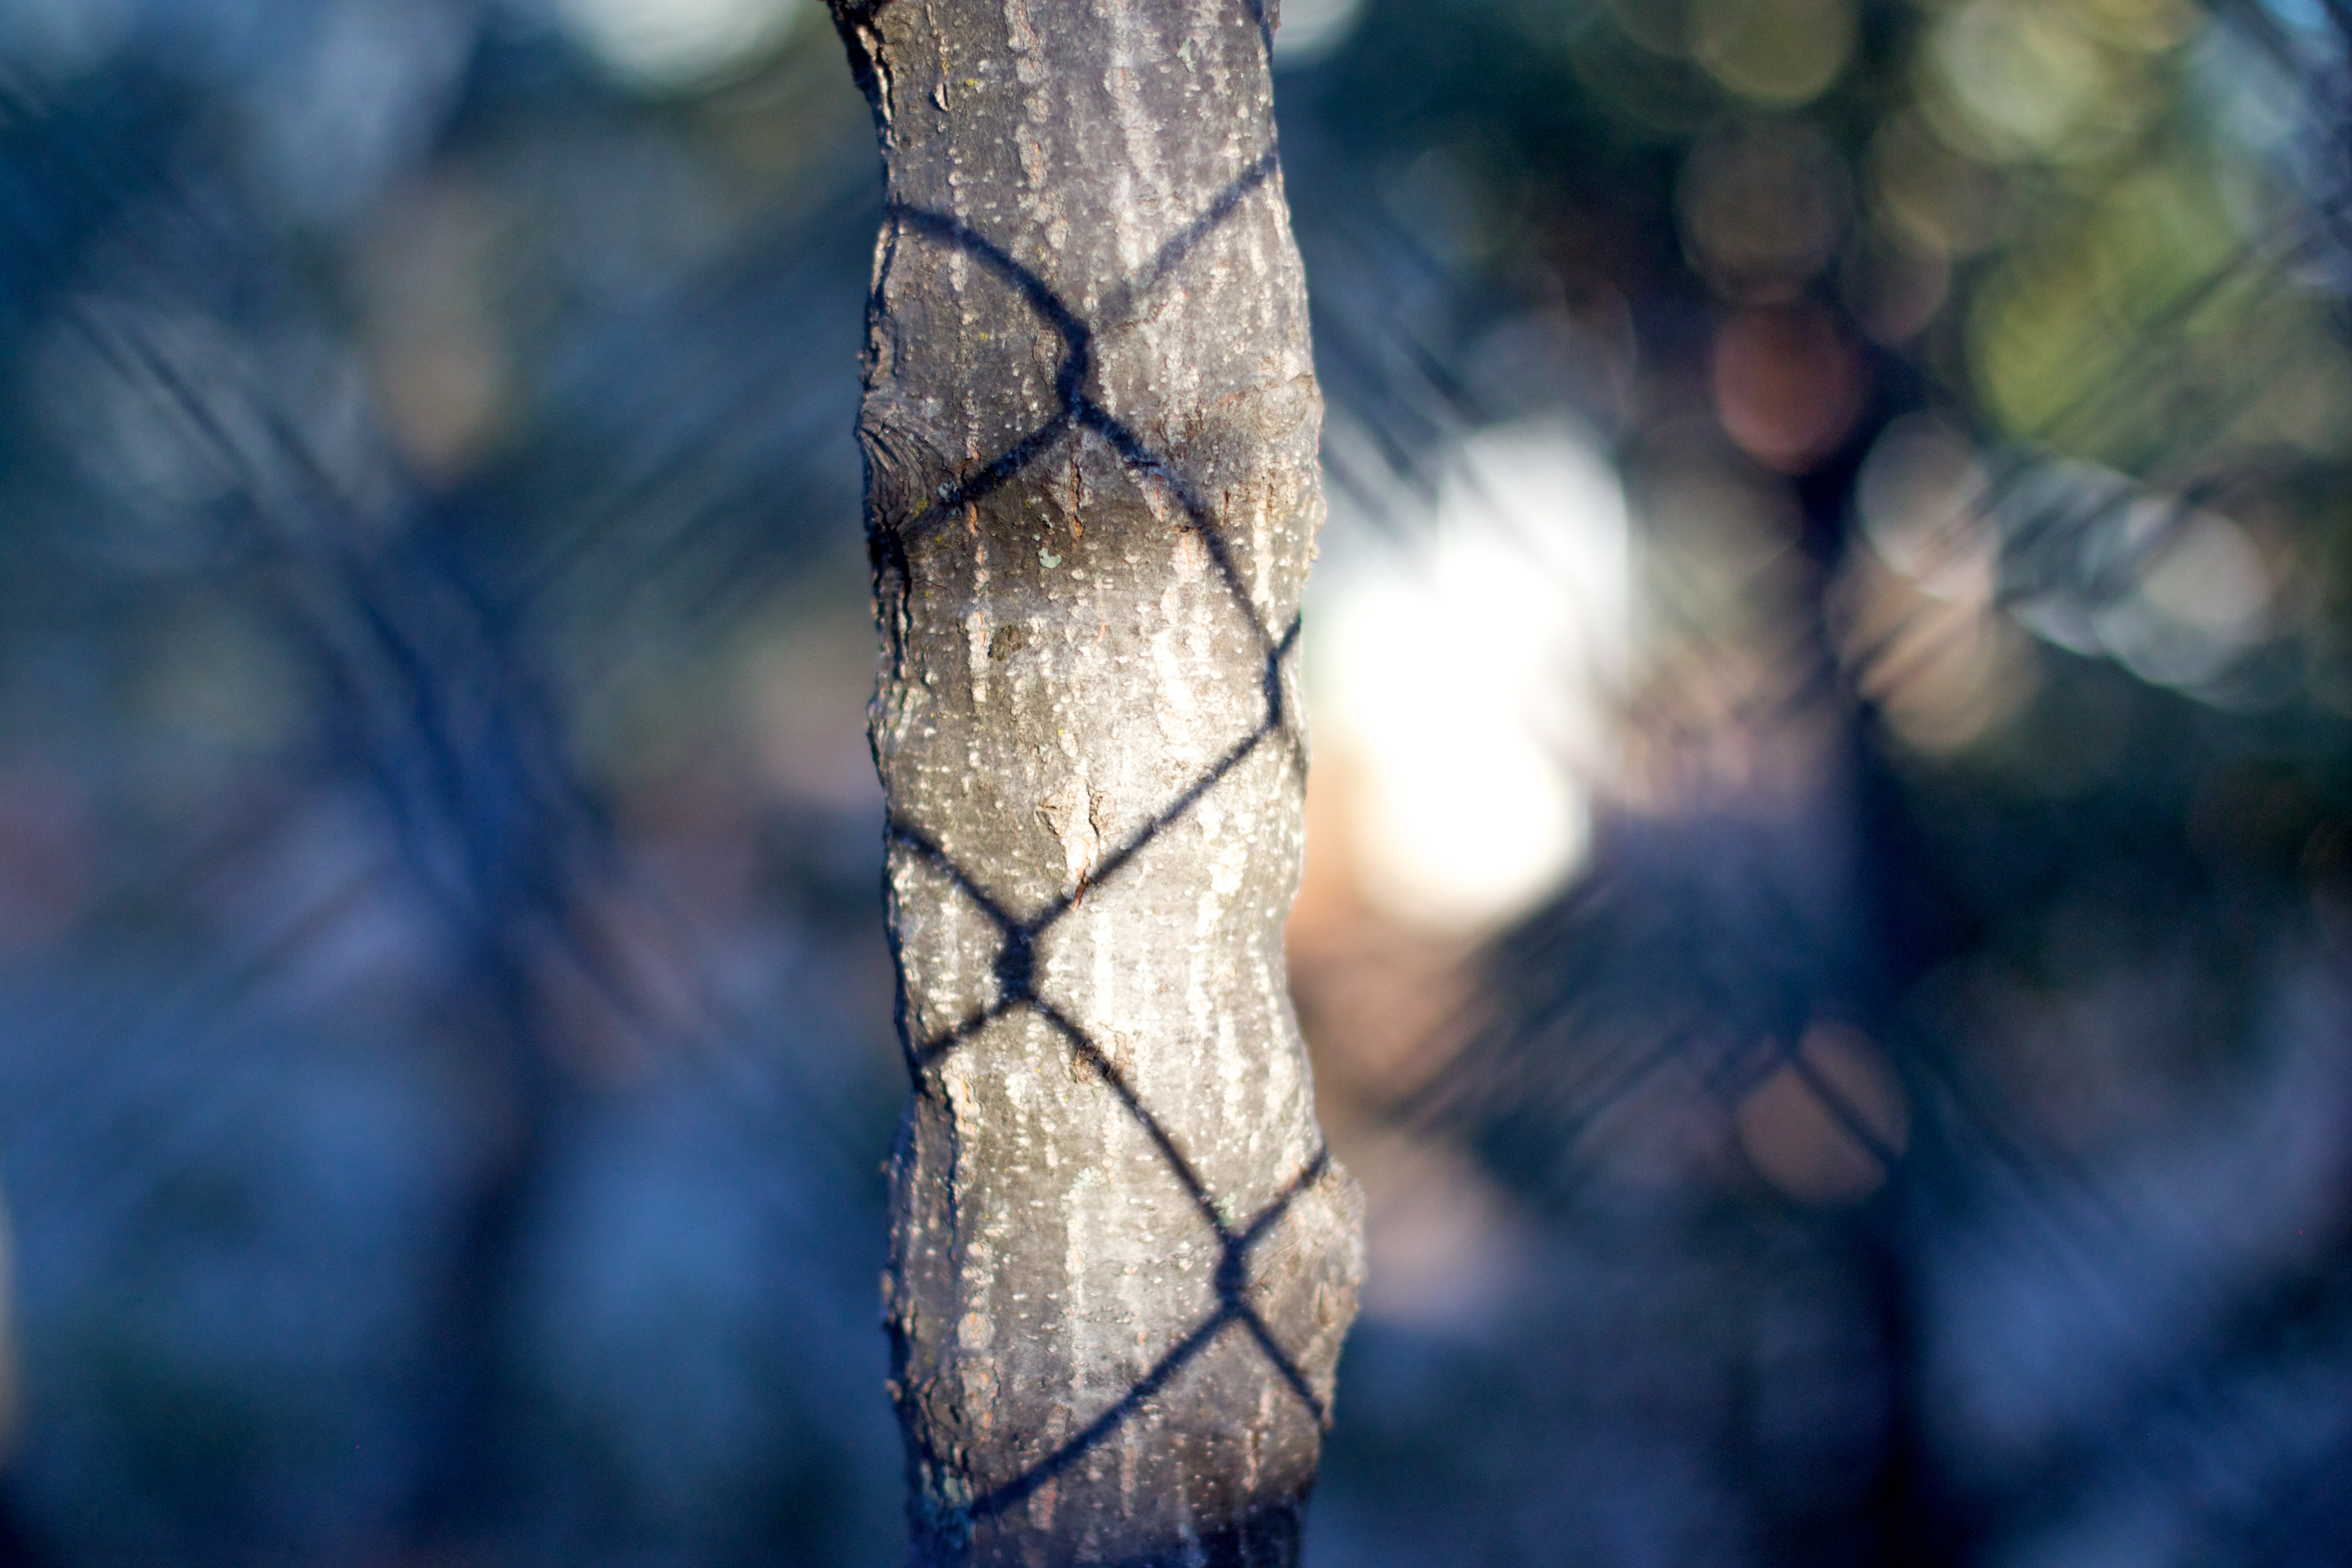
tree, nature, branch, winter, light, plant, photography, sunlight, leaf, flower, frost, ice, spring, green, reflection, color, autumn, blue, season, close up, 2010365, freezing, macro photography, woody plant